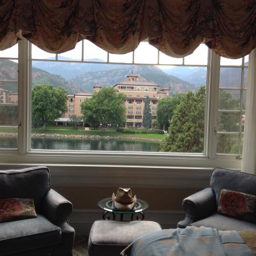
the view from our room across the lake toward the wing .